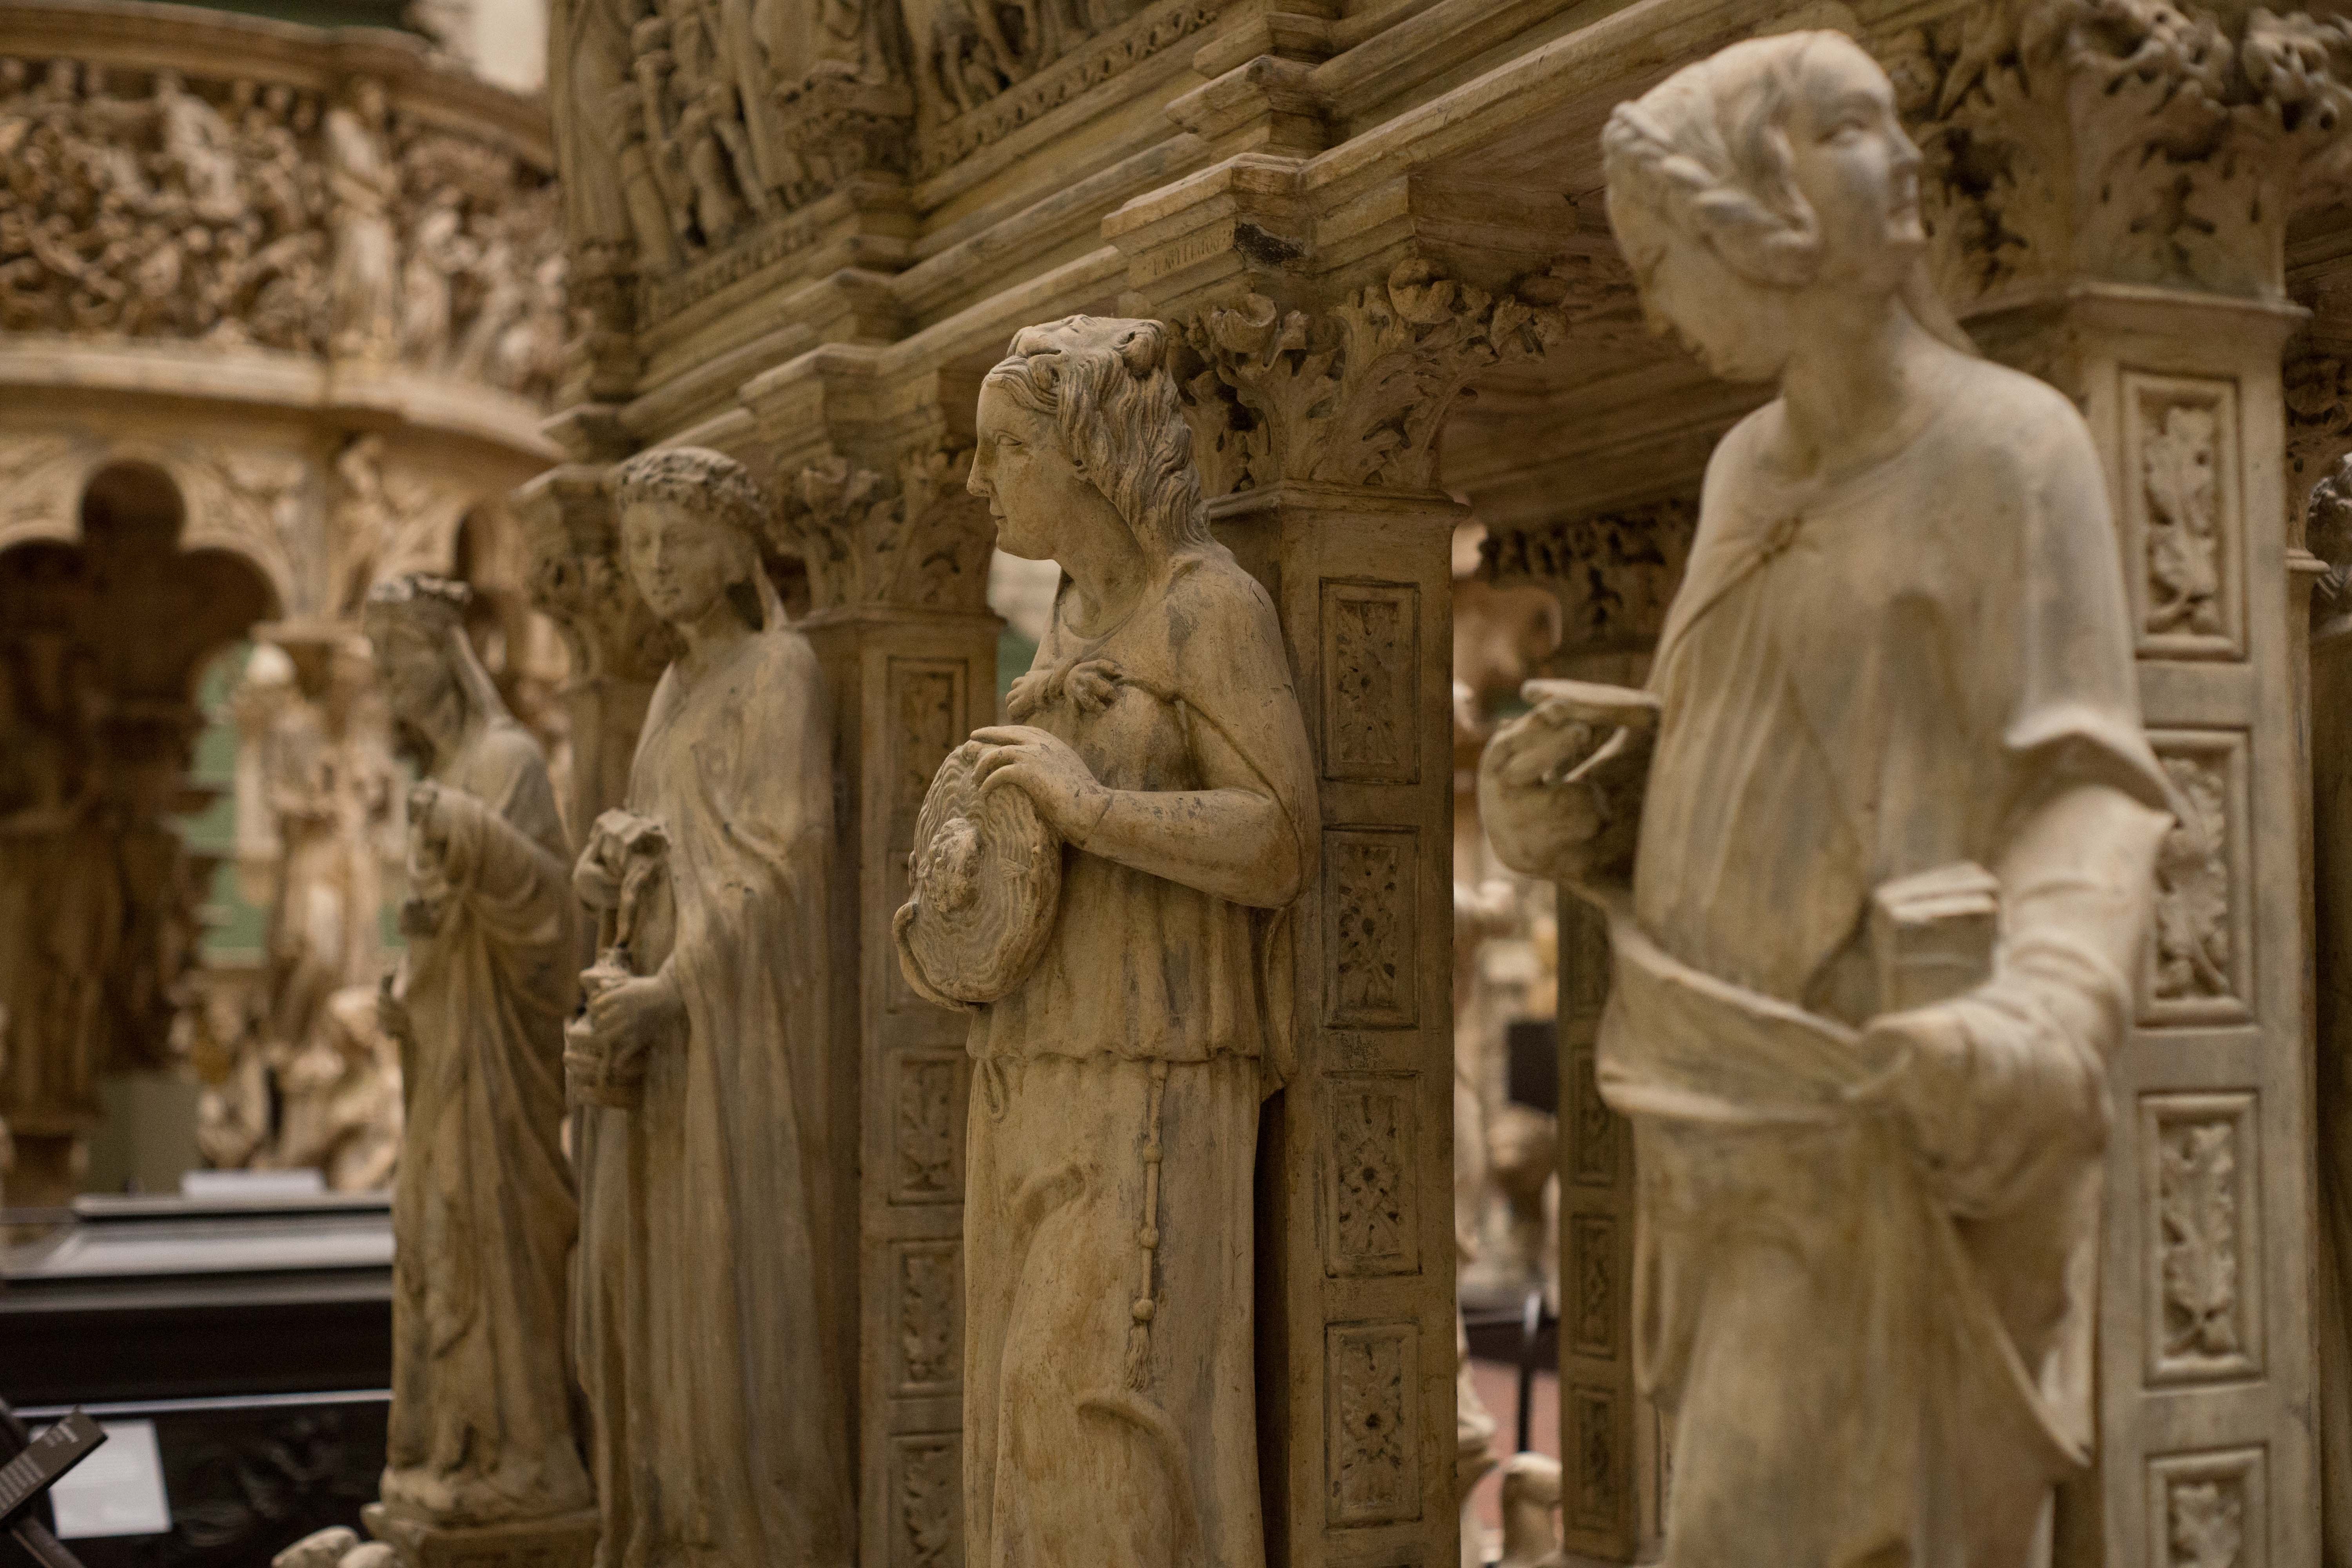
museum, london, art, sculpture, culture, greece, rome, statue, classical sculpture, stone carving, tourist attraction, carving, place of worship, ancient roman architecture, relief, ancient history, religious institute, monument, history, middle ages, cathedral, medieval architecture, building, gothic architecture, historic site, ancient rome